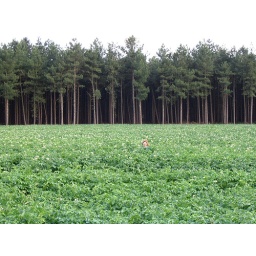
CMAR06 Roadtrip- girl gang pissing in field